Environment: real
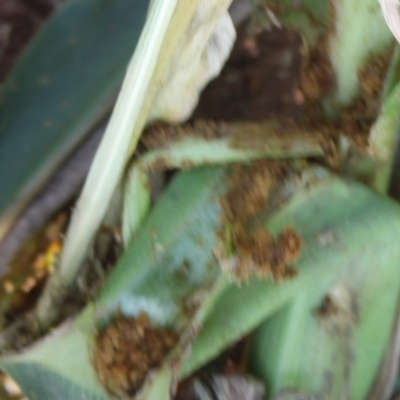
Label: fall_armyworm